Maritime history of England

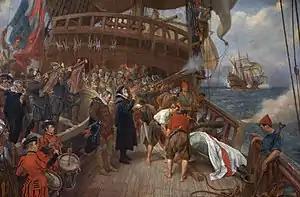
Burial of Francis Drake off Panama in 1596, painting by Thomas Davidson

The cog was a boat design which is believed to have evolved from (or at least have been influenced by) the longship and was in wide use by the 12th century. It too used the clinker method of construction. Ships began to be built with straight stem posts and the rudder was fixed to the stern post which made a boat easier to steer. To make ships faster, more masts and sails were fitted.